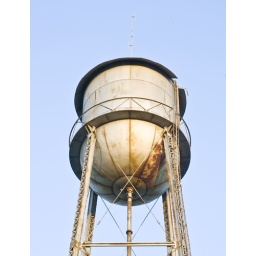
Water tower near Hwy 71 and Old Bee Caves road at sunset in Austin, Texas. Summer 2008